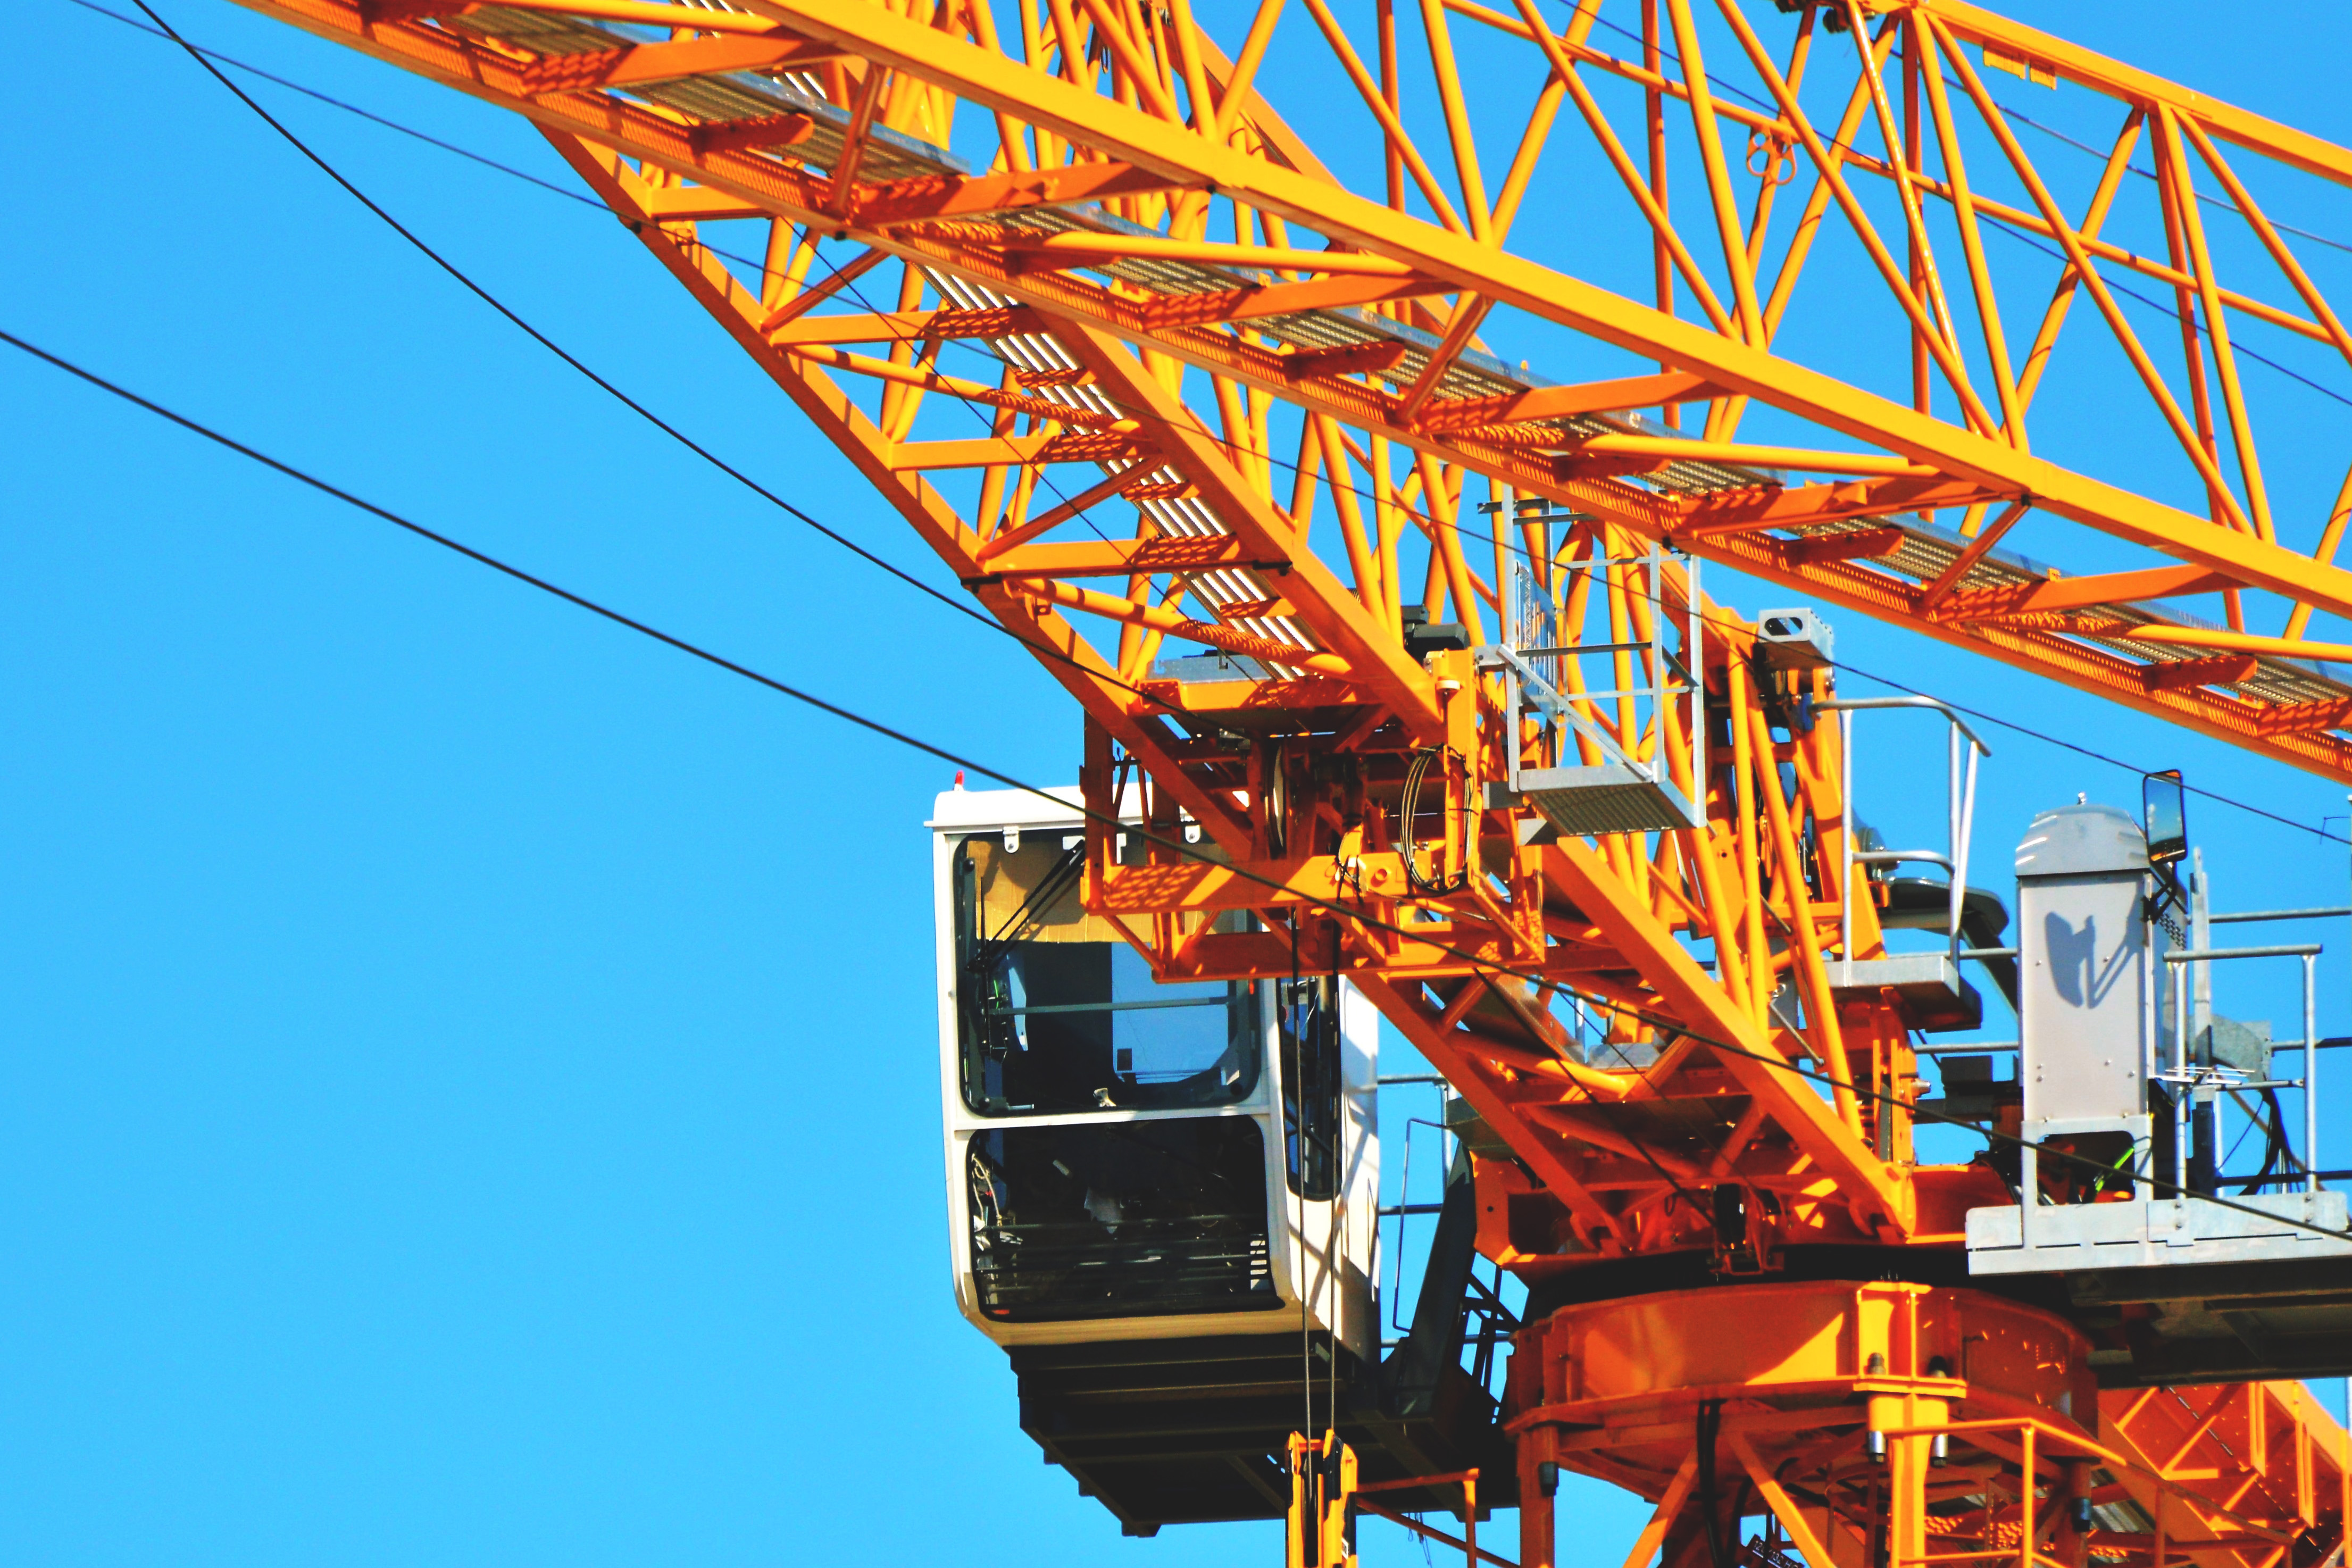
crane, vehicle, construction equipment